Maalai Nera Mallipoo

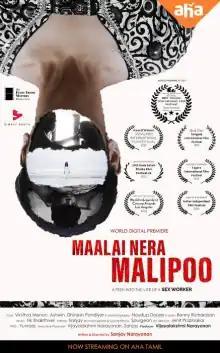
Promotional poster

Maalai Nera Mallipoo is a 2023 Indian Tamil-language drama film directed by Sanjay Narayanan and starring Vinithra Menon and Ashwin in the lead roles. It was released on 9 June 2023 through the streaming service aha Tamil.